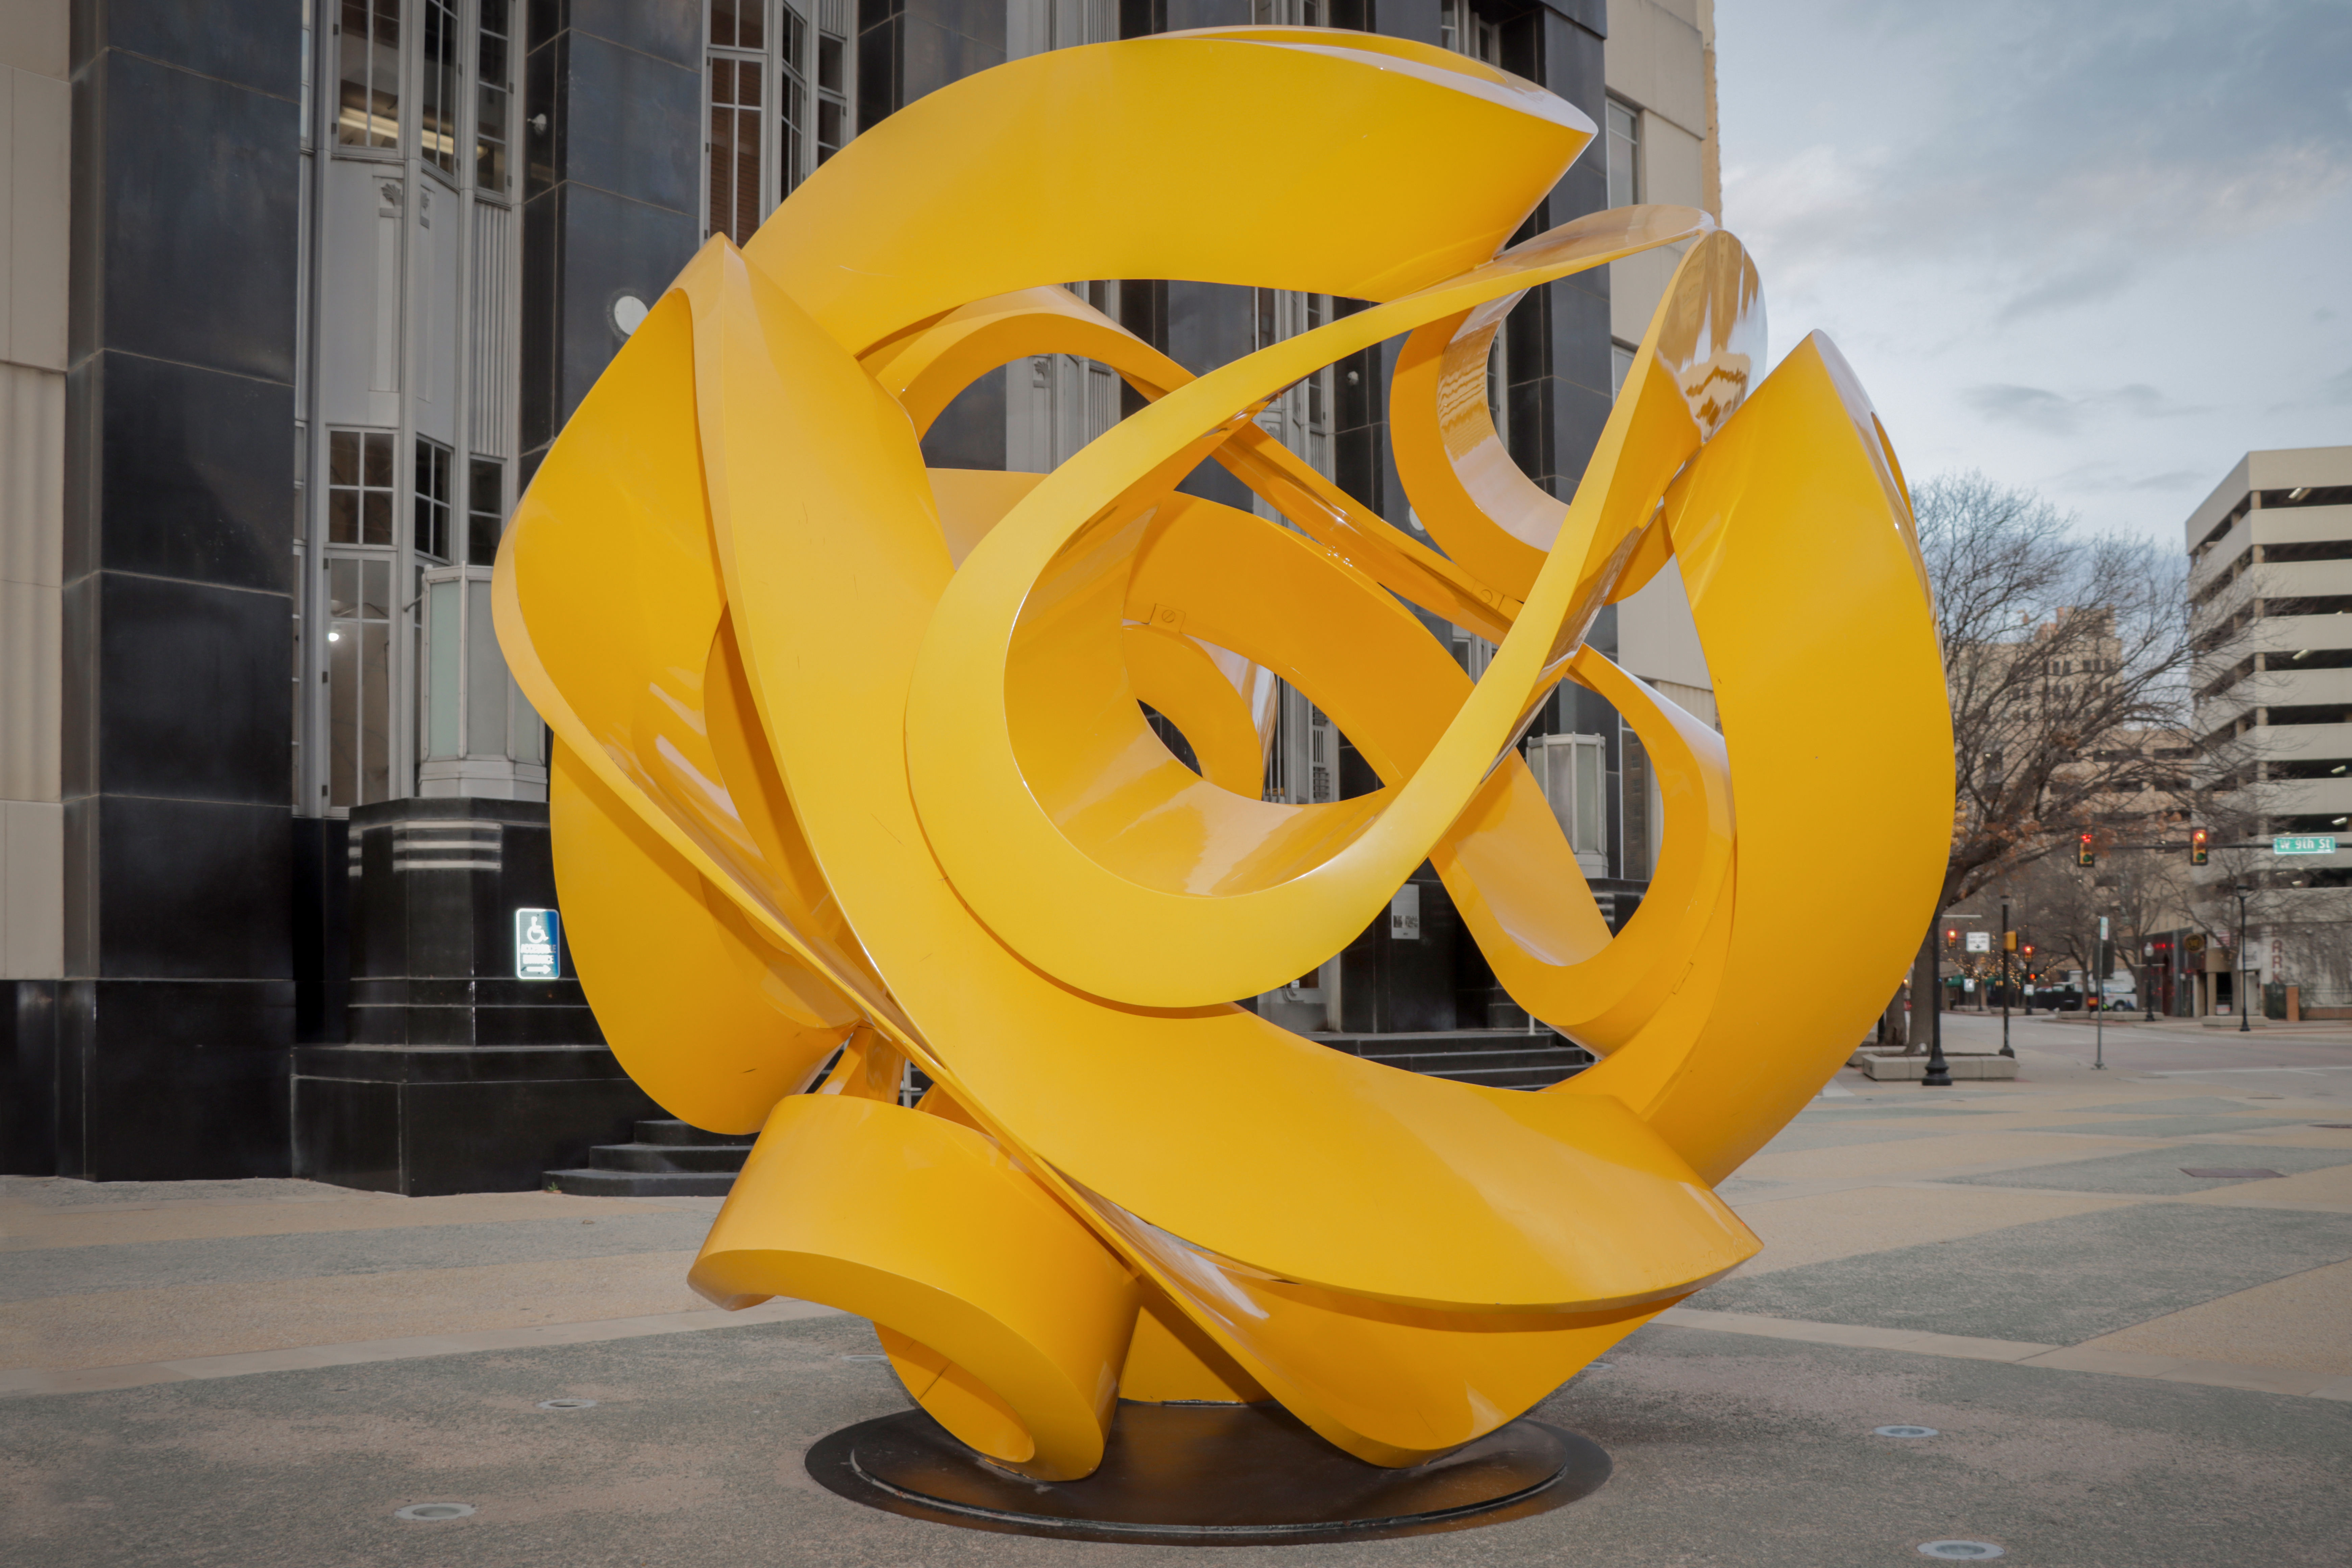
fortworth, automotive tire, building, cloud, yellow, art, automotive design, urban design, font, Tints and shades, composite material, sky, facade, circle, condominium, automotive wheel system, symmetry, metal, city, motor vehicle, visual arts, tower block, headquarters, tire, rim, graphics, house, pattern, asphalt, transport, modern art